Genesis of a Music

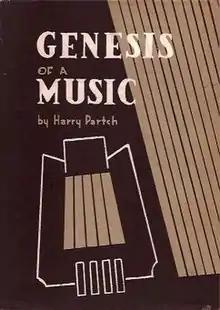
First edition (publ. The University of Wisconsin Press)

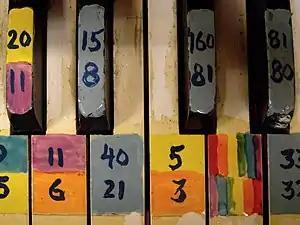
Part of the keyboard of the Chromelodeon

Genesis of a Music is a book first published in 1949 by microtonal composer Harry Partch (1901–1974).